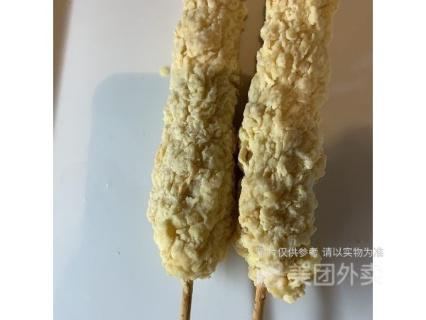
Label: Golden_Chicken